Hulk: Gray

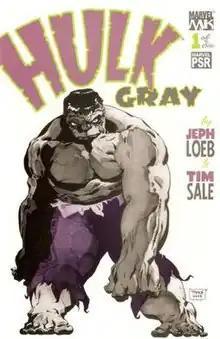
Art by Tim Sale.

Hulk: Gray is a December 2003-April 2004 comic book limited series written by Jeph Loeb and illustrated by Tim Sale.